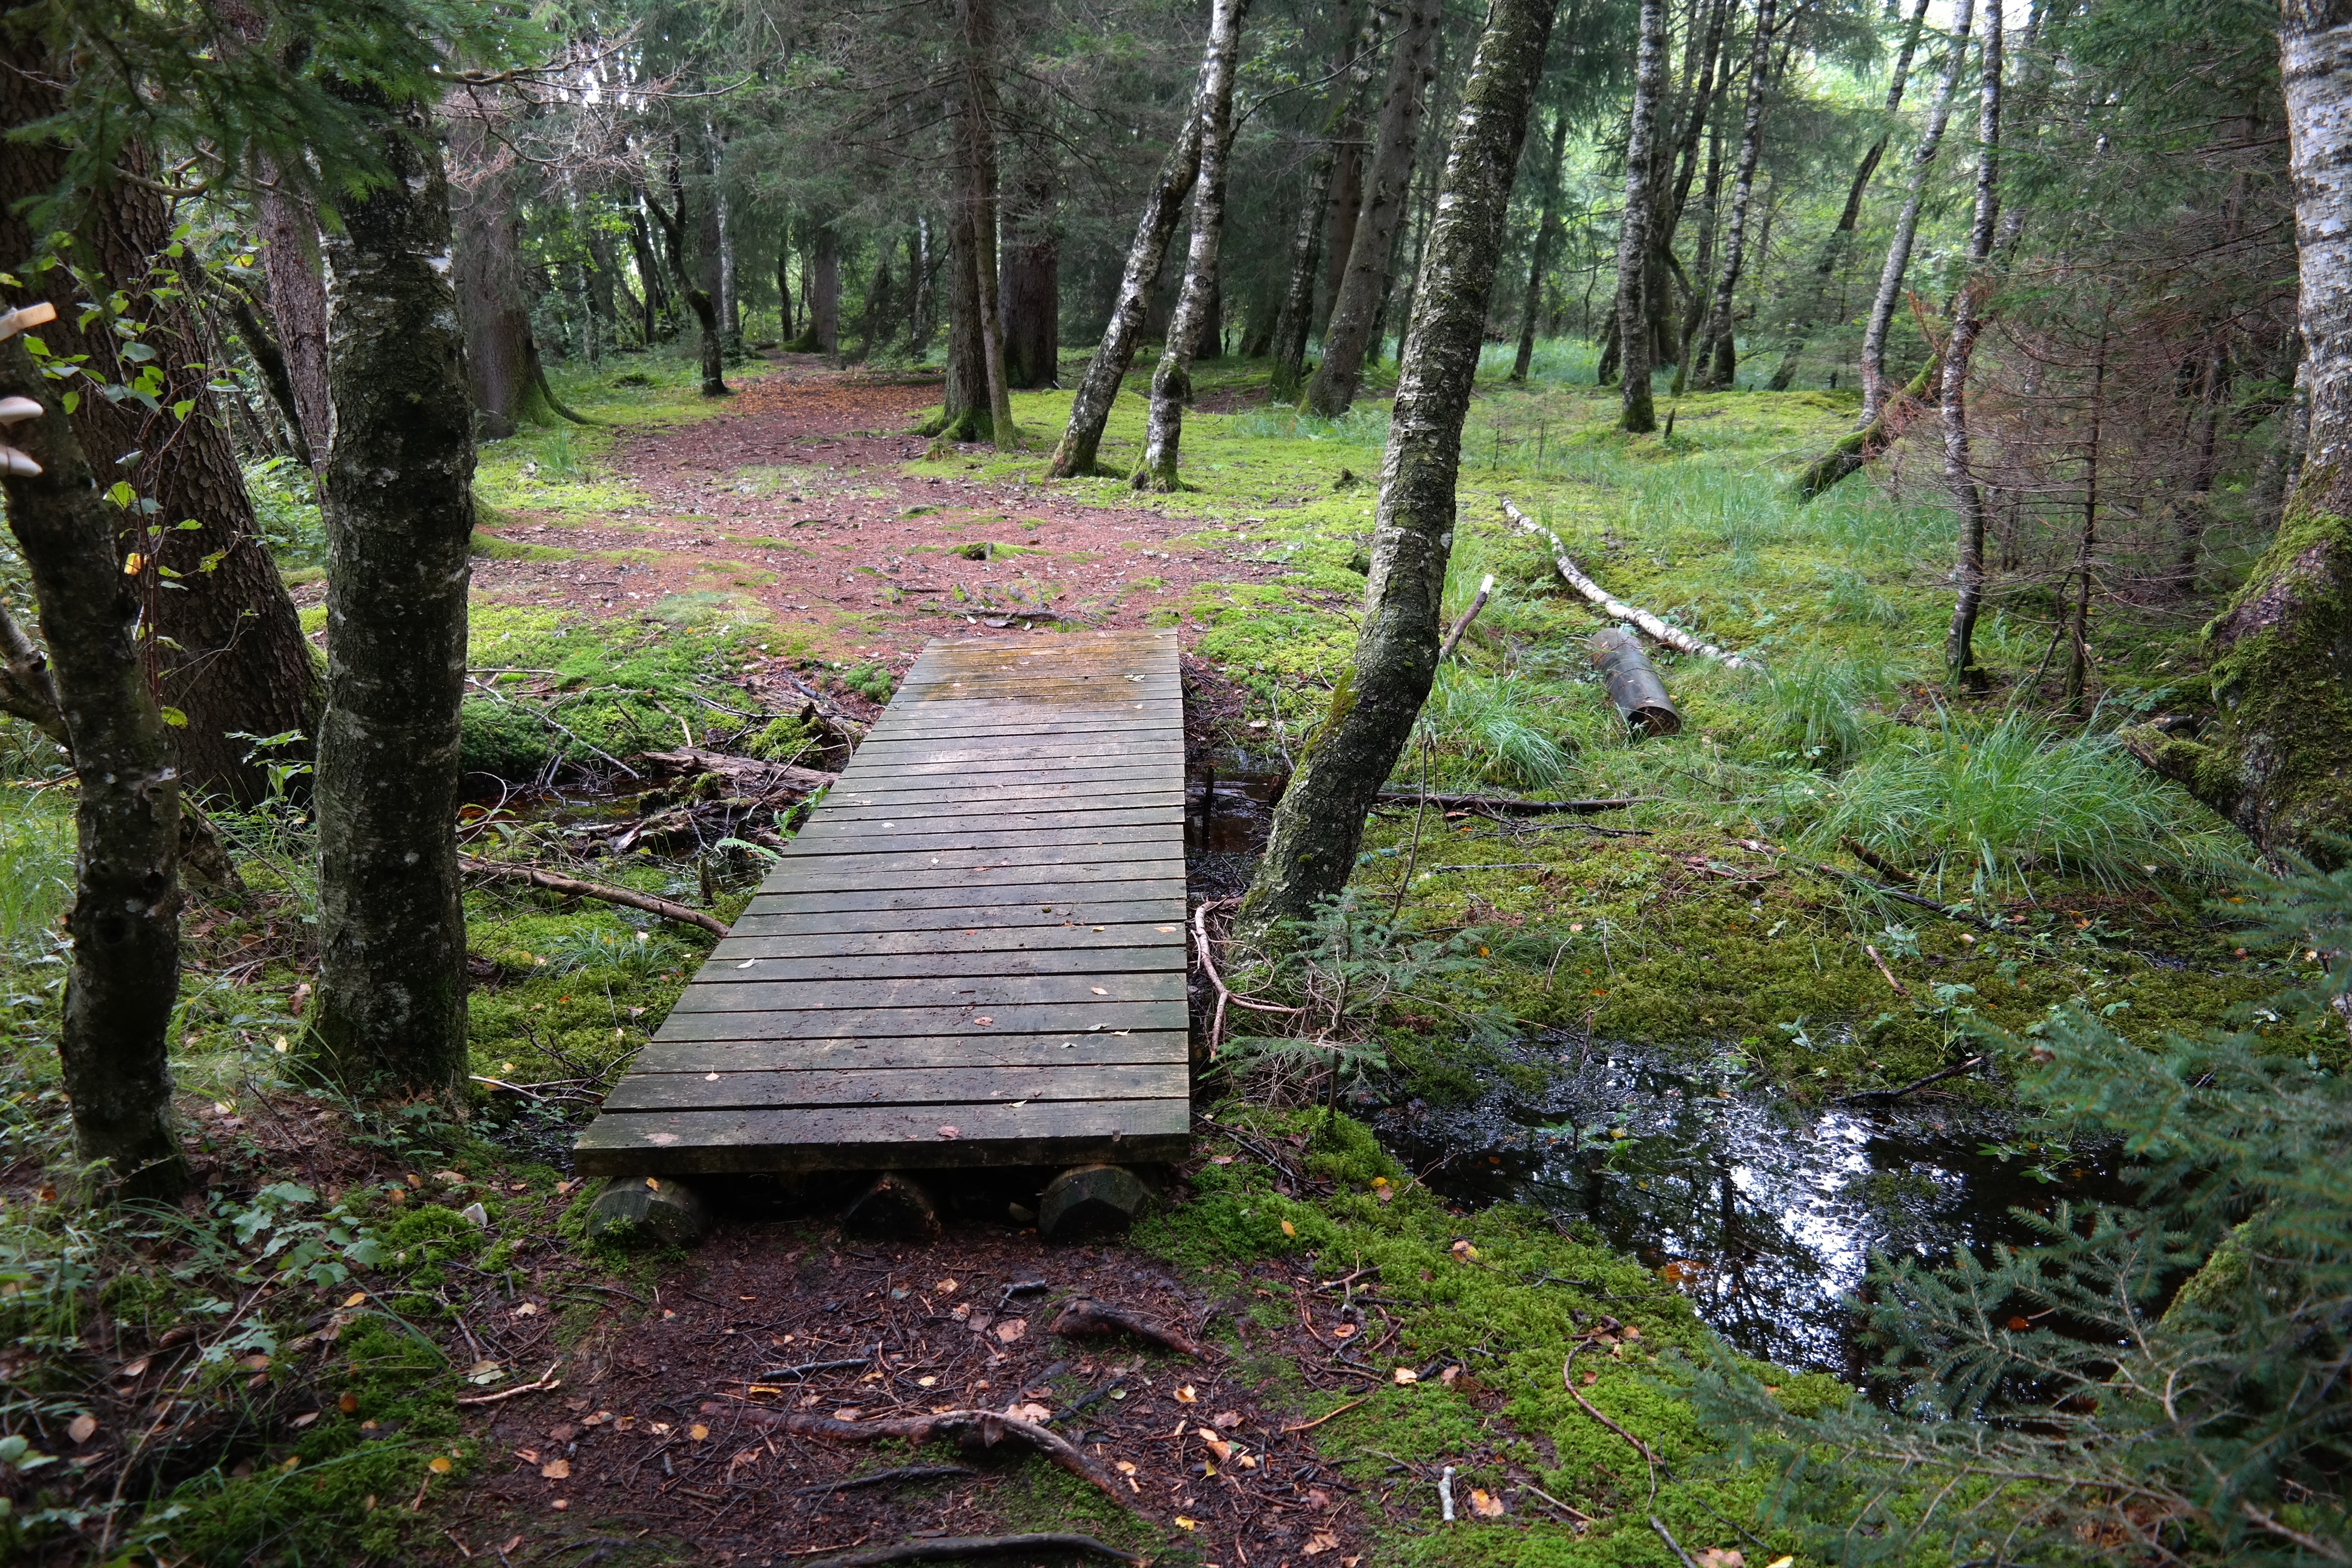
tree, nature, forest, wilderness, trail, web, stream, park, moor, wetland, woodland, habitat, forest path, nature reserve, swampy, state park, natural environment